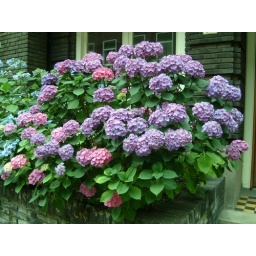
Na al het Oranjegedruis gemist te hebben (leesdag in bed FTW!) kwam ik post-chiroprak deze prachtige plant tegen.